Joseph Alexander Kethel

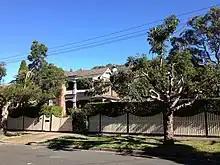
Dunkeld(1906) Homebush

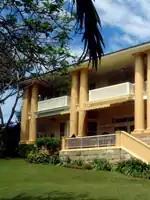
Glanworth (1915) Darling Point

Kethel’s residential designs are known to start with "Stevens Terrace" built in The Rocks in 1900. A four storey late Victorian apartment building with nine two-bedroom units it is now listed as part of the Millers Point Conservation Area. In 1903 his eclectic architectural detailing of the face brick retail and residential buildings in Park Street Sydney look back stylistically to Stevens Terrace and forward to his early houses in the Municipality of Strathfield. In 1905 when Kethel designed the homestead at "Cavan Station", south of Yass along the Murrumbidgee River in the Southern Tablelands of NSW, it was a rural outpost. Since the 1960s it has been the principal Australian residence of media mogul Rupert Murdoch bringing Kethel’s architecture to a wider audience. In the first decade of the last century Kethel designed large homes in the Inner West of Sydney for the Duguid family who were prominent as land and shipping agents in the City of Sydney. John Duguid built "Dunkeld" and his younger spinster sister built "Yambah" nearby and these heritage listed homes remain as a reminder of his designs of this era. The houses are two storey Edwardian era, or Frederation in style with asymmetrical facades. The upper level balconies capture the breezes on sites which are the highest in the inner western suburbs of Sydney. They feature face brick as well as rough cast stuccoed brick, rendered chimneys, shingled verandas, timber columns, timber windows and bay windows to the front and sides of the houses. At the same time Kethel designed "Idalia" which was built speculatively for William Rigg in Strathfield. Rigg was founder of the Clyde Engineering Company, Mayor of Newtown Council and a Member of the Legislative Assembly and was also active in the Presbyterian Church of Australia. On the completion of "Idalia" in 1907 the house was bought by John and Emma Hardy who were downsizing from "Strathfield House". Hardy was the founder of the city based jewellery firm Hardy Brothers. In 1939 the house was sold to John McLean Arnott, Managing Director of Arnotts Biscuits. The Hardy and Arnott families were wealthy and influential members of Sydney society at the time indicating that Kethel designed homes were highly sort after for many years. These families were members of Nonconformist congregations in Australia such as The Salvation Army, Methodist Church of Australasia